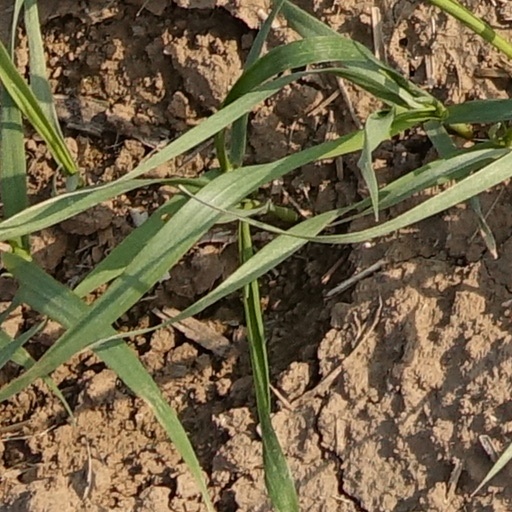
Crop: wheat